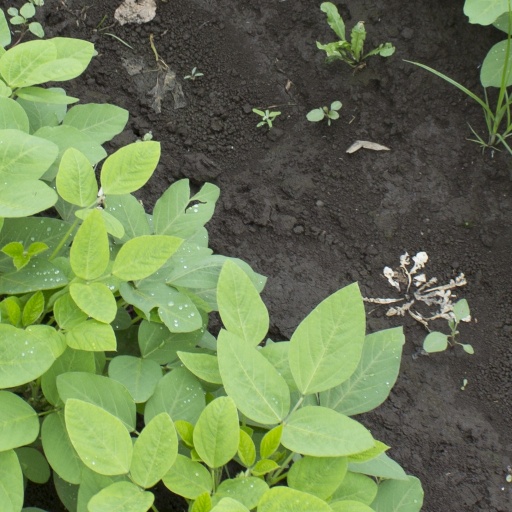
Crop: soybean